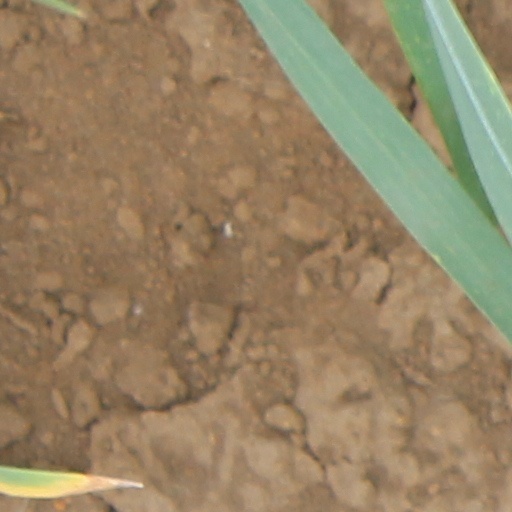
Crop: wheat